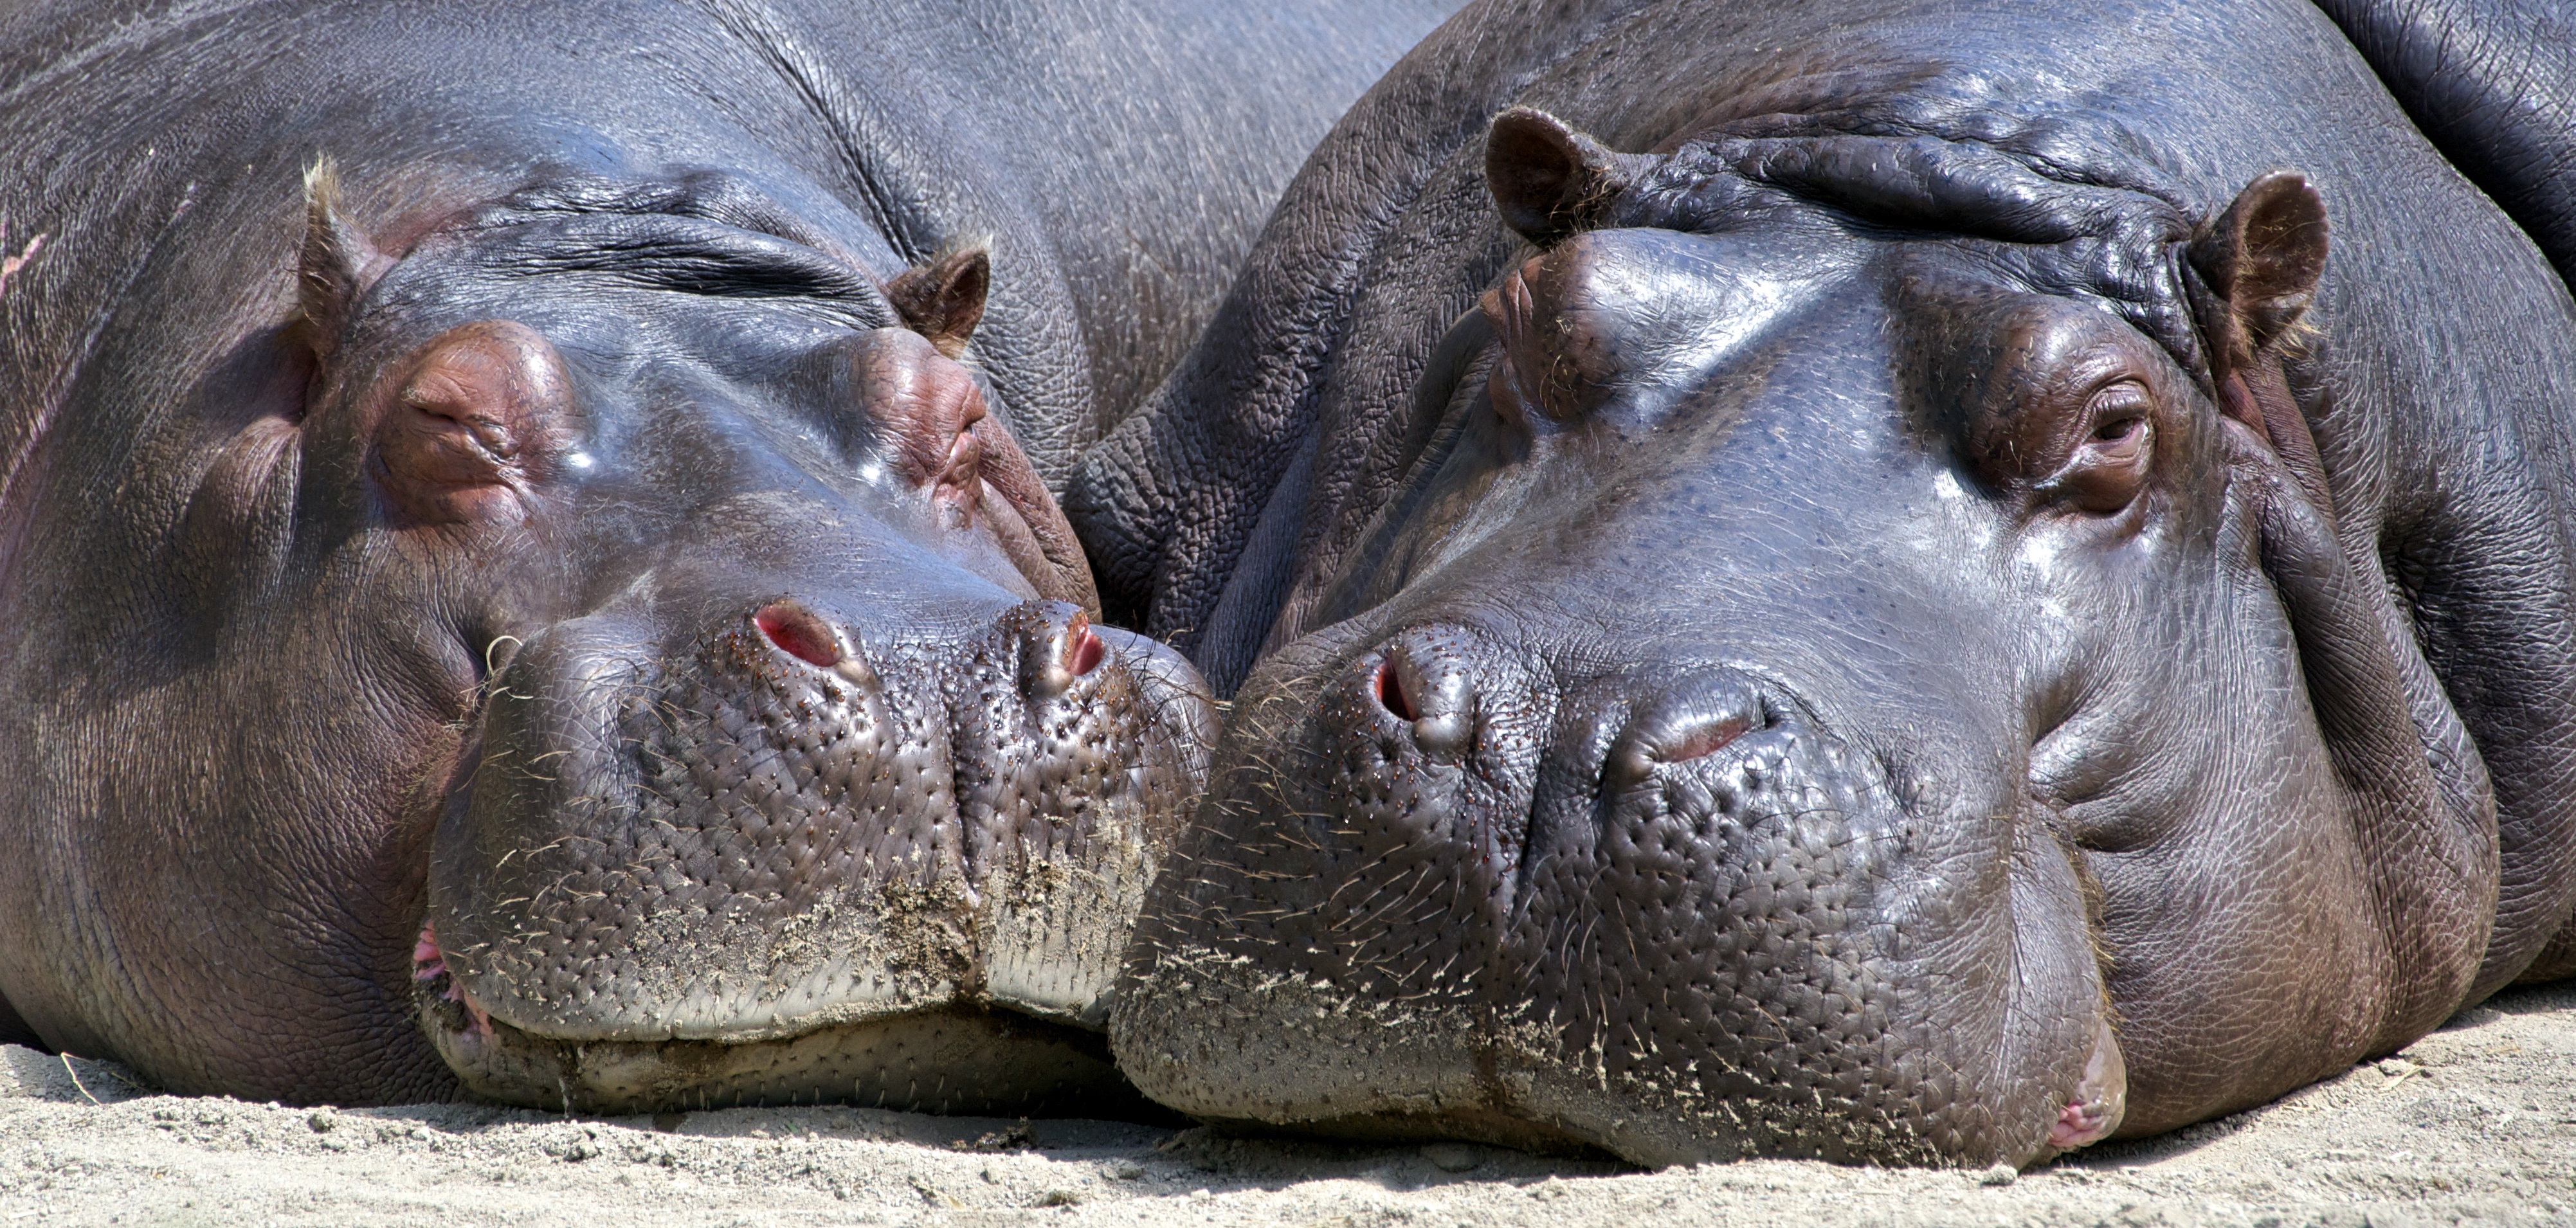
nature, wildlife, wild, mammal, fauna, head, vertebrate, big, huge, resting, hippopotamus, hippo